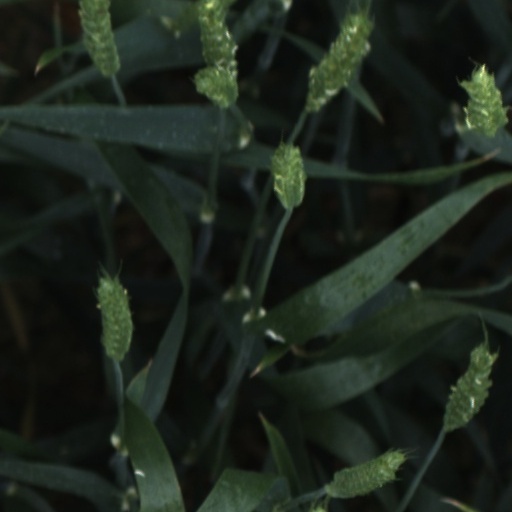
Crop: wheat